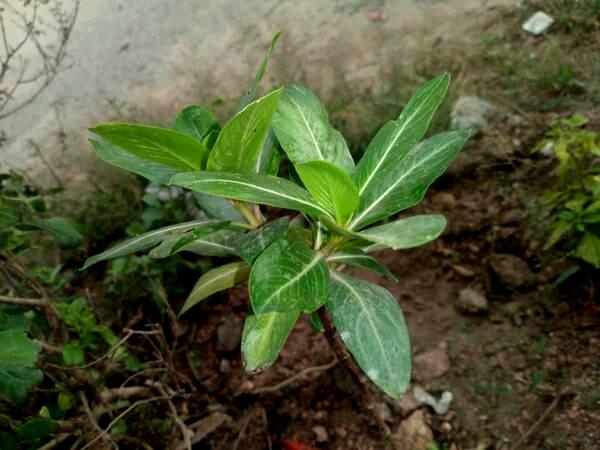
Plant: Nithyapushpa